Vincent T. DeVita

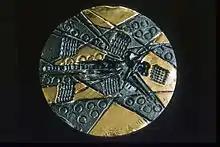
The Pier Luigi Nervi International Award for Cancer Research that DeVita received in 1985

DeVita attended the College of William & Mary, receiving his Bachelor of Science degree in 1957. In 1961 he earned his MD degree with distinction from the George Washington University School of Medicine & Health Sciences.